History of the University of Texas at Arlington (1965–present)

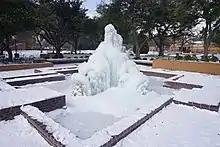
A frozen fountain on campus during the 2021 power crisis

Enrollment at UTA reached 23,245 by fall 1986, making it the second-largest university in the UT System. That semester, the university offered 49 baccalaureate, 53 master's, and 18 doctoral programs. Its library had acquired 970,000 volumes, more than double the 400,000 volumes it held in 1969. Its Special Collections department had acquired materials relating to cartographic history, the Mexican–American War, minority cultures, the Robertson Colony, and Texas labor and political history.